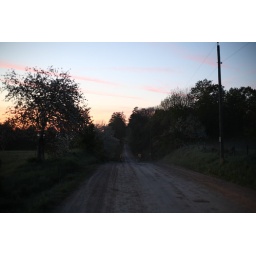
Sunrise at a rural bridge over a creek on a dirt road just outside Winterbourne, Ontario.